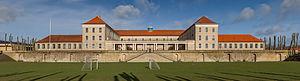
L'École cathédrale de Viborg est un lycée de la ville de Viborg, au Danemark. L'établissement est situé au 2 Gammel Skivevej et accueille environ 1 000 lycéens.